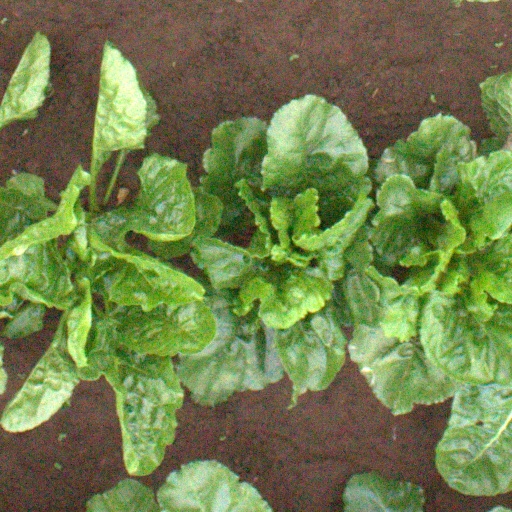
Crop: sugar beet